Whitcombe Church

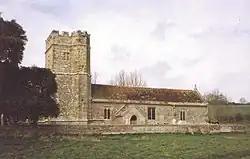

Whitcombe Church in Whitcombe, Dorset, England was built in the 12th century. It is recorded in the National Heritage List for England as a designated Grade I listed building, and is now a redundant church in the care of the Churches Conservation Trust. It was declared redundant on 29 October 1971, and was vested in the Trust on 12 February 1973.